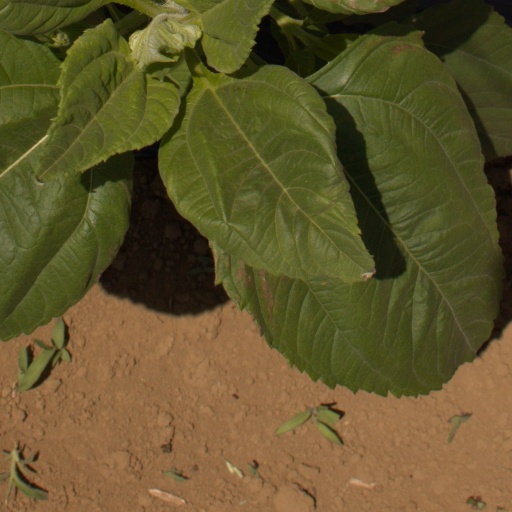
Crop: Jerusalem artichoke